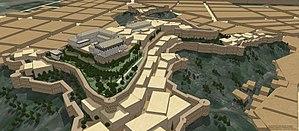
Restitution de l'acropole d'Artaxata.
Artaxata ou Artaxate est une ancienne capitale du royaume d'Arménie. La ville était située à l'emplacement de l'actuel village de Lusarat.